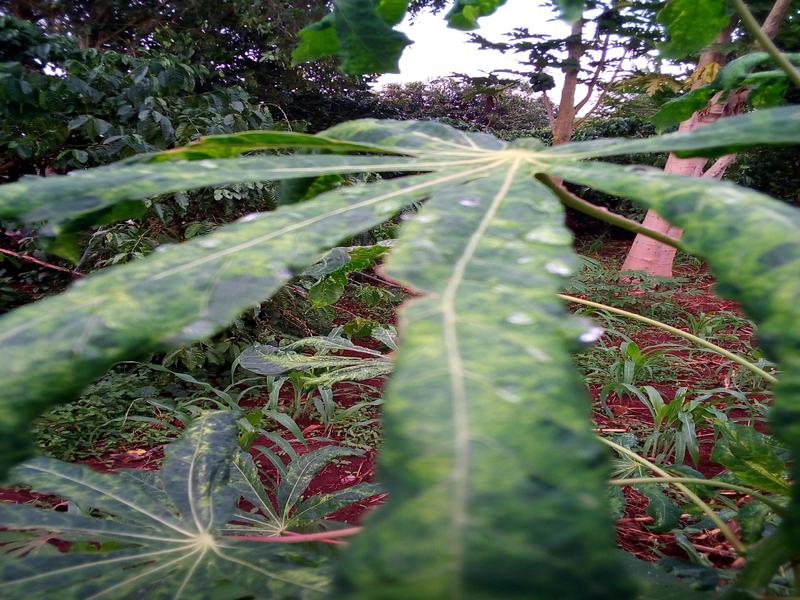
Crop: cassava
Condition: mosaic_disease